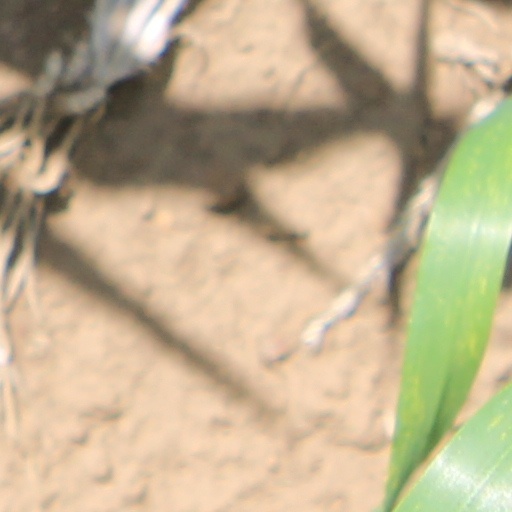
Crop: wheat